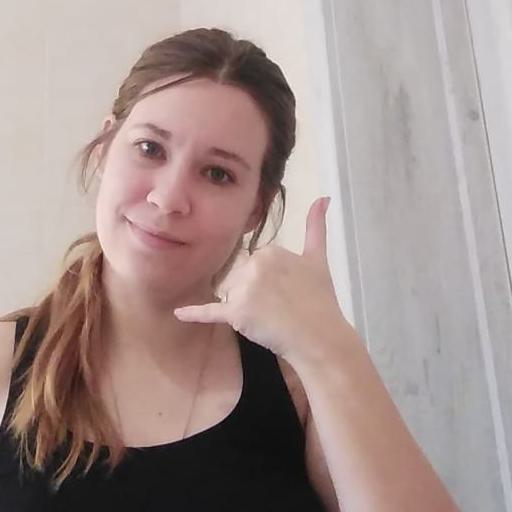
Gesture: call